Hovhannes Azoyan

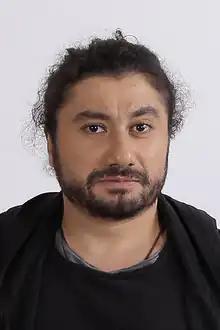

Hovhannes Arami Azoyan (born September 28, 1982), is an Armenian actor and presenter. He is known for his roles as Manouk on "Tnpesa", Narek on "Groom from the Circus", and Tigran on "A Millionaire Wanted".